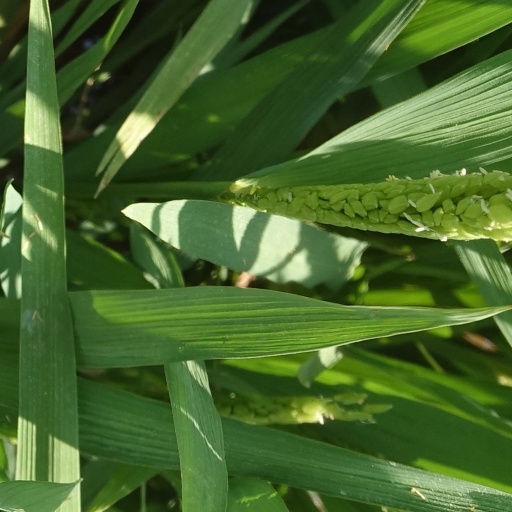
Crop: rice